Ignatius Frederick Horstmann

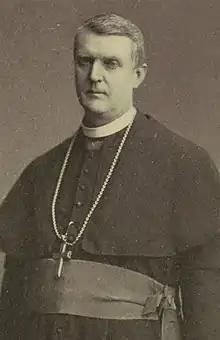

Ignatius Frederick Horstmann (December 16, 1840 – May 13, 1908) was an American prelate of the Roman Catholic Church. He served as bishop of the Diocese of Cleveland in Ohio from 1892 until his death in 1908.